Vikram Batra

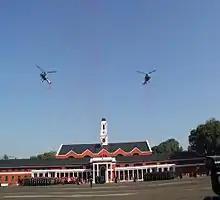
Indian Military Academy

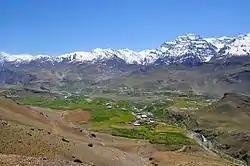
The town of Dras, the second coldest inhabited place in the world after Siberia, where temperatures fall as low as −60 degrees Celsius in winter.

Batra joined the Indian Military Academy (IMA) at Dehradun, in June 1996 in the Manekshaw Battalion. After completing his 19-month training course, he graduated from the IMA on 6 December 1997 and was commissioned as a lieutenant into the Indian Army. He was commissioned into the 13th battalion of the Jammu and Kashmir Rifles (13 JAK Rif). After commissioning, he was sent to Jabalpur, Madhya Pradesh for regimental training. The training lasted one month, from December 1997 to the end of January 1998.